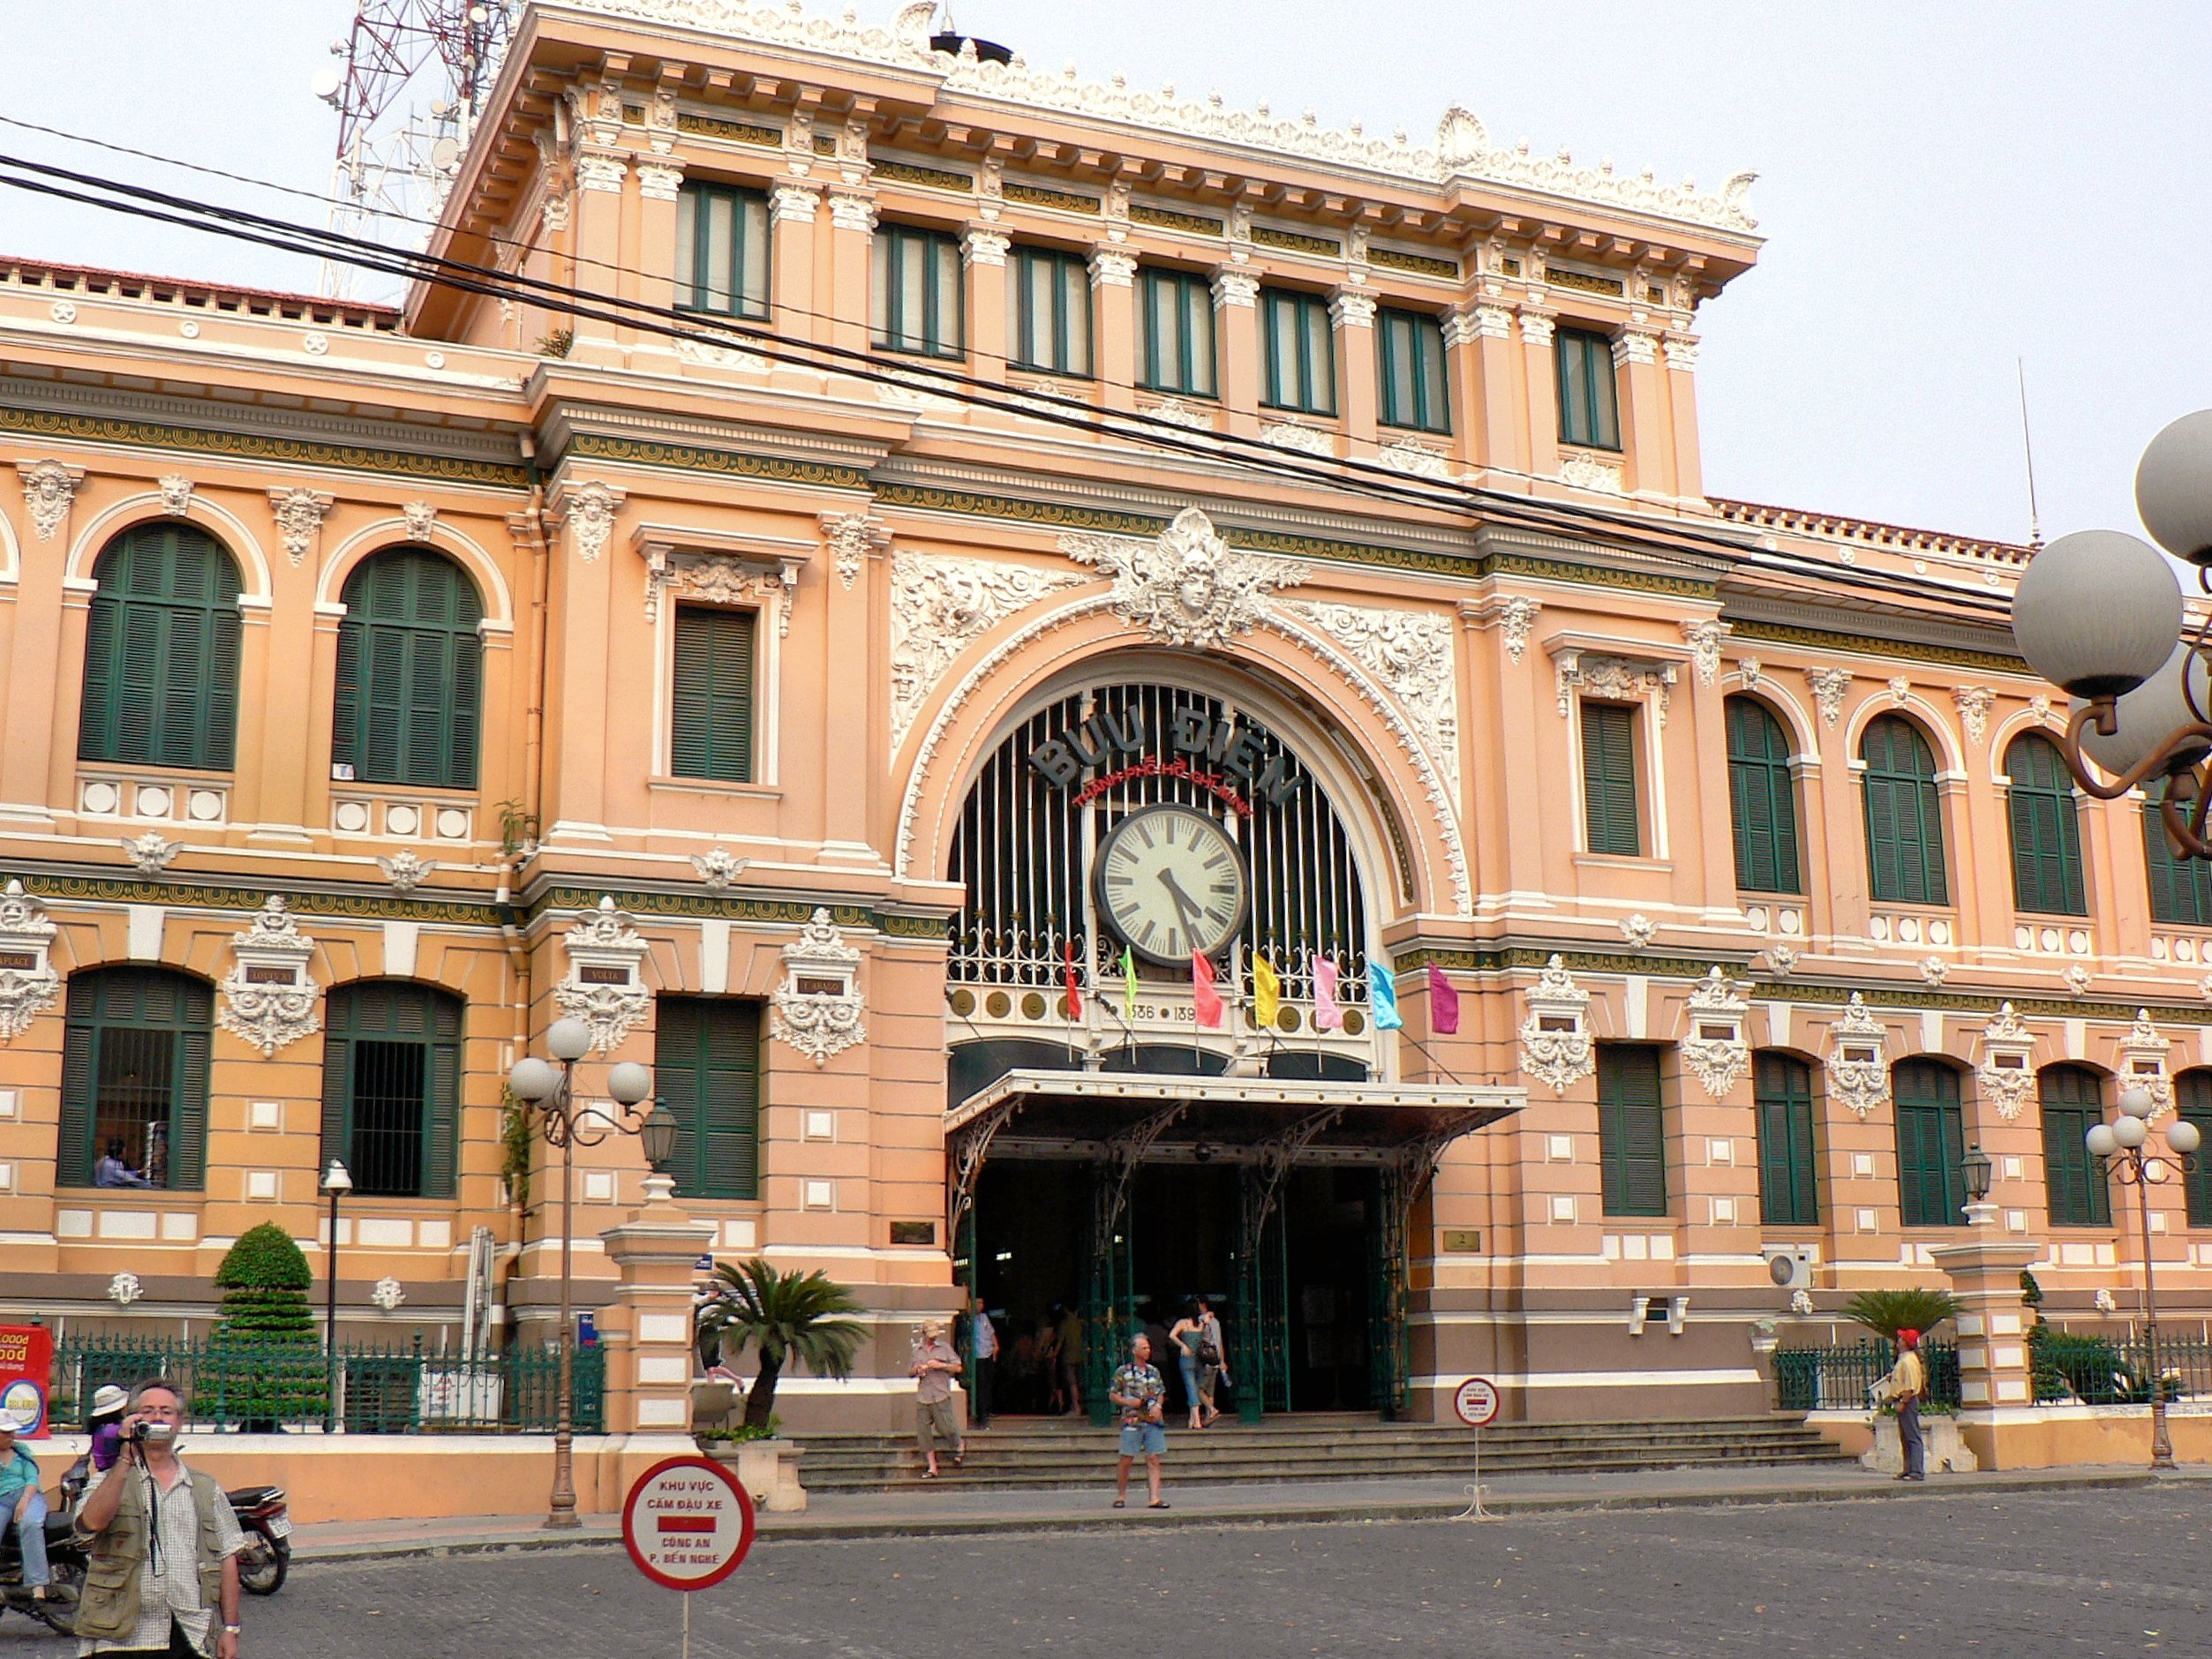
post, architecture, town, building, palace, city, downtown, arch, opera house, plaza, landmark, facade, saigon, viet nam, eiffel, synagogue, town square, human settlement